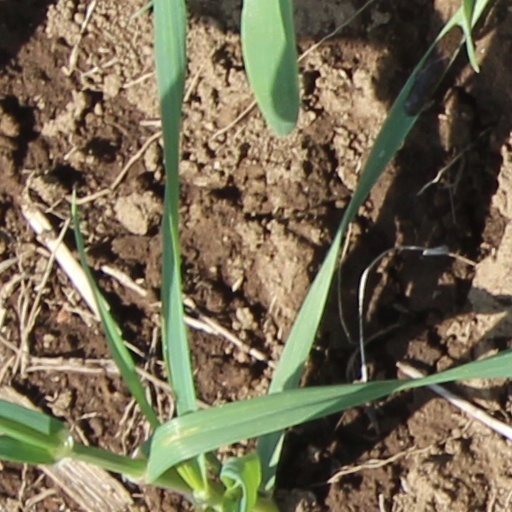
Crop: wheat